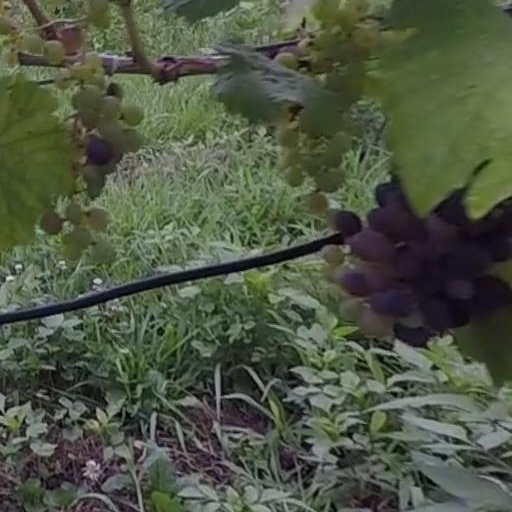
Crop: grape